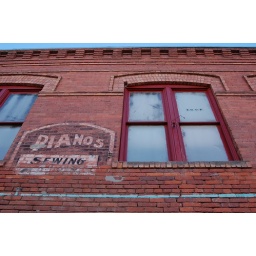
Next door to the bank in the building the IOOF had their lodge pianos and sewing could also be found.